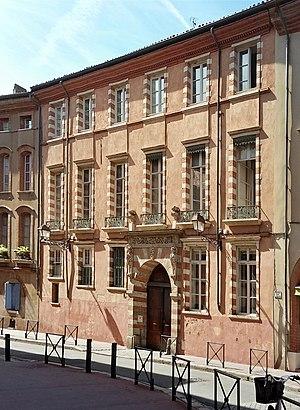
La famille de Portes puis de Portes de Pardailhan est une famille subsistante de la noblesse française, originaire du Languedoc.
Toulouse, à la tête d'un vaste comté au Moyen Âge, puis capitale de la province de Languedoc jusqu'à la Révolution, a tout au long de son histoire compté parmi les principales villes de France. Centre de pouvoir, la ville a conservé jusqu'à nos jours de nombreux hôtels particuliers édifiés par ses élites : capitouls, marchands fortunés et noblesse de robe liée au Parlement de Toulouse notamment.
La rue Mage est une rue du centre historique de Toulouse, en France. Elle se situe au cœur du quartier Saint-Étienne, dans le secteur 1 de la ville. Elle appartient au secteur sauvegardé de Toulouse.